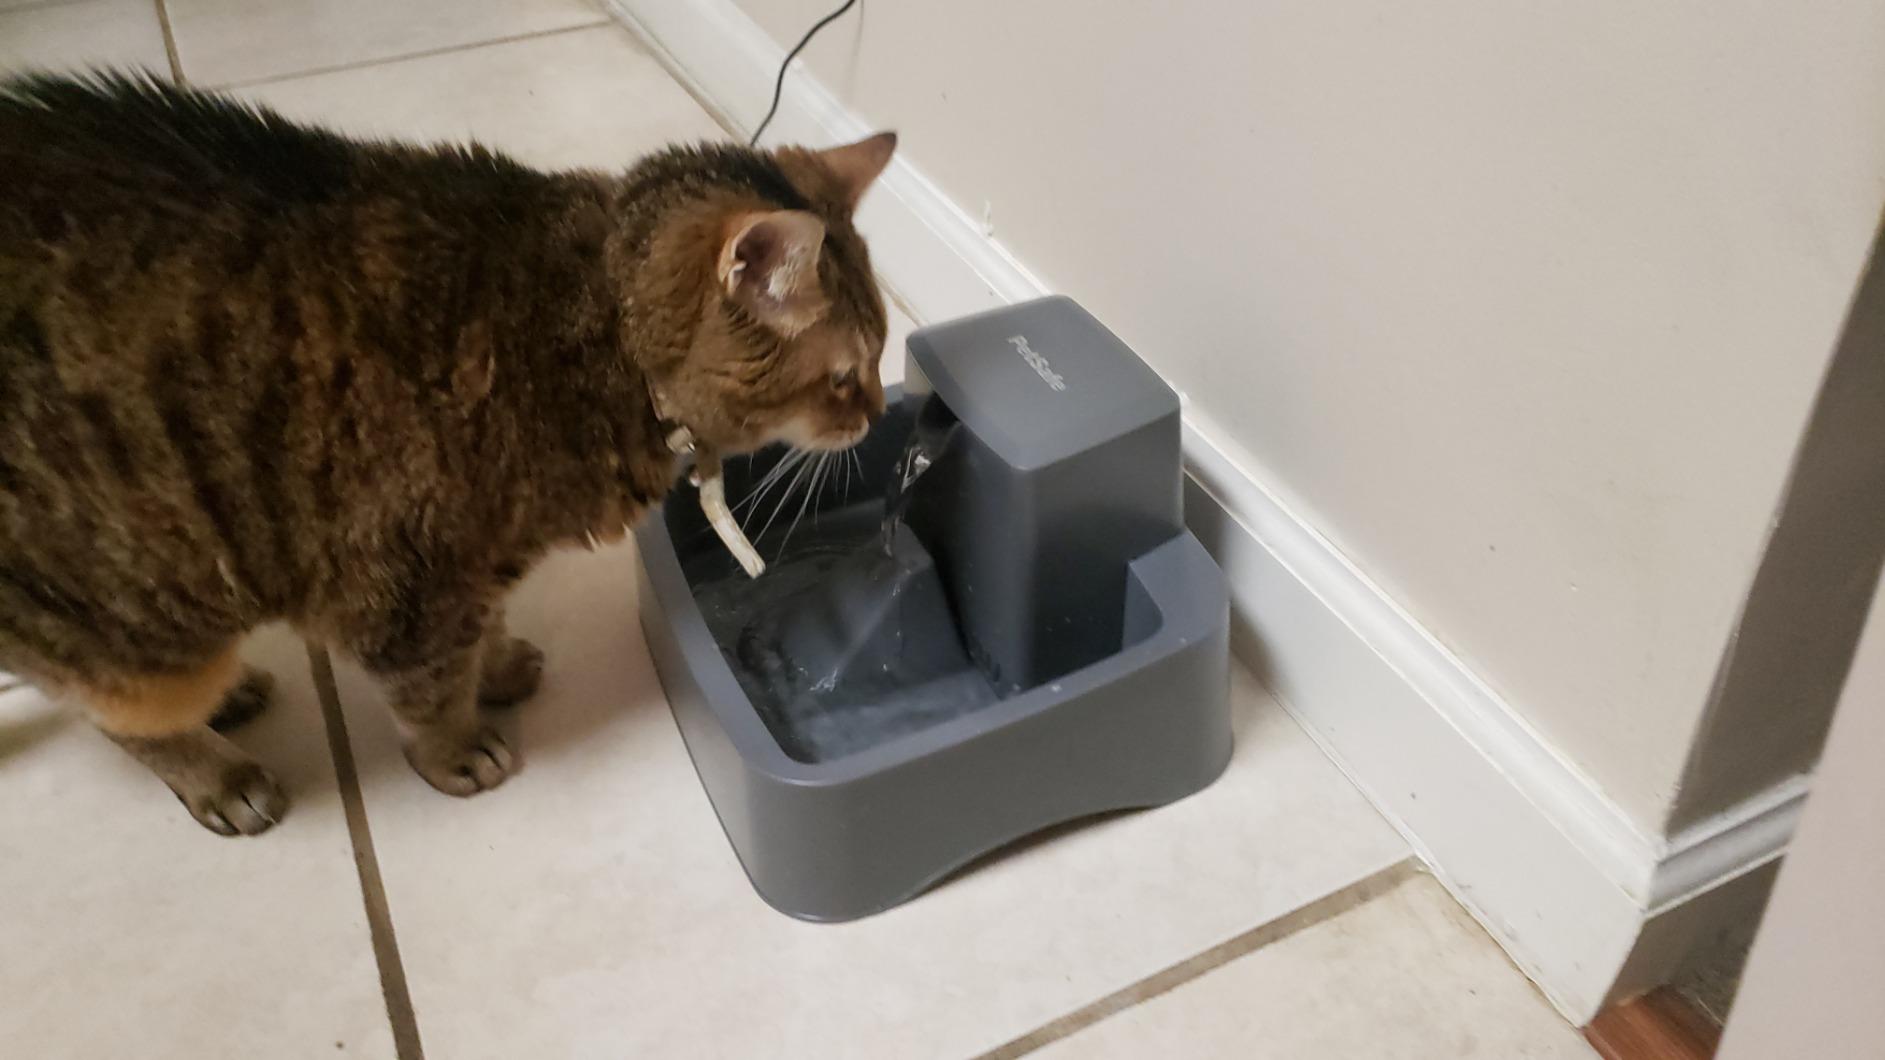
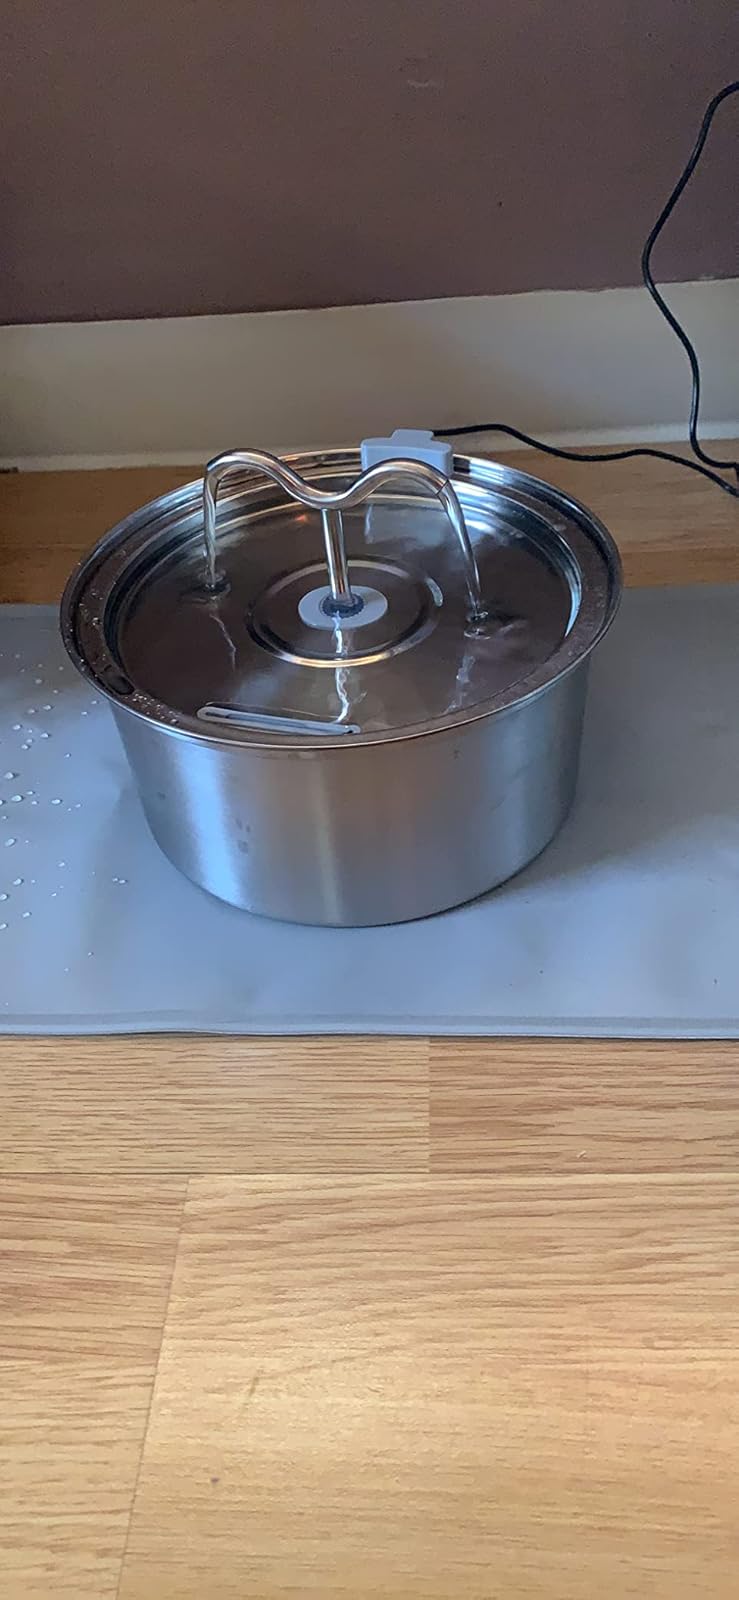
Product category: items_bowl
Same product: no